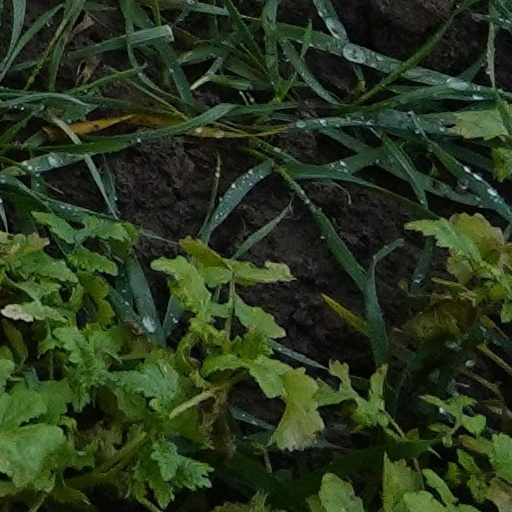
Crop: wheat